National Social Assistance Scheme

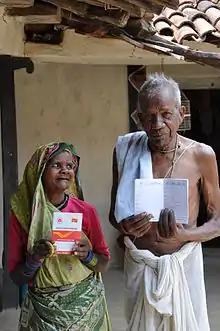
Old age pensioners in Sarguja district of Chhattisgarh

The National Social Assistance Programme (NSAP) is a Centrally Sponsored Scheme of the Government of India that provides financial assistance to the elderly poor, poor widows/widowers and persons with disabilities below a certain income threshold in the form of social pensions. The NSAP scheme only includes Below Poverty Line individuals as beneficiaries.